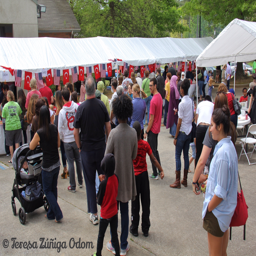
the crowds gathered early for the festival !